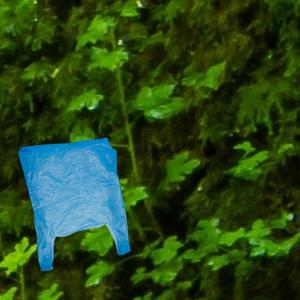
Label: plasticbags